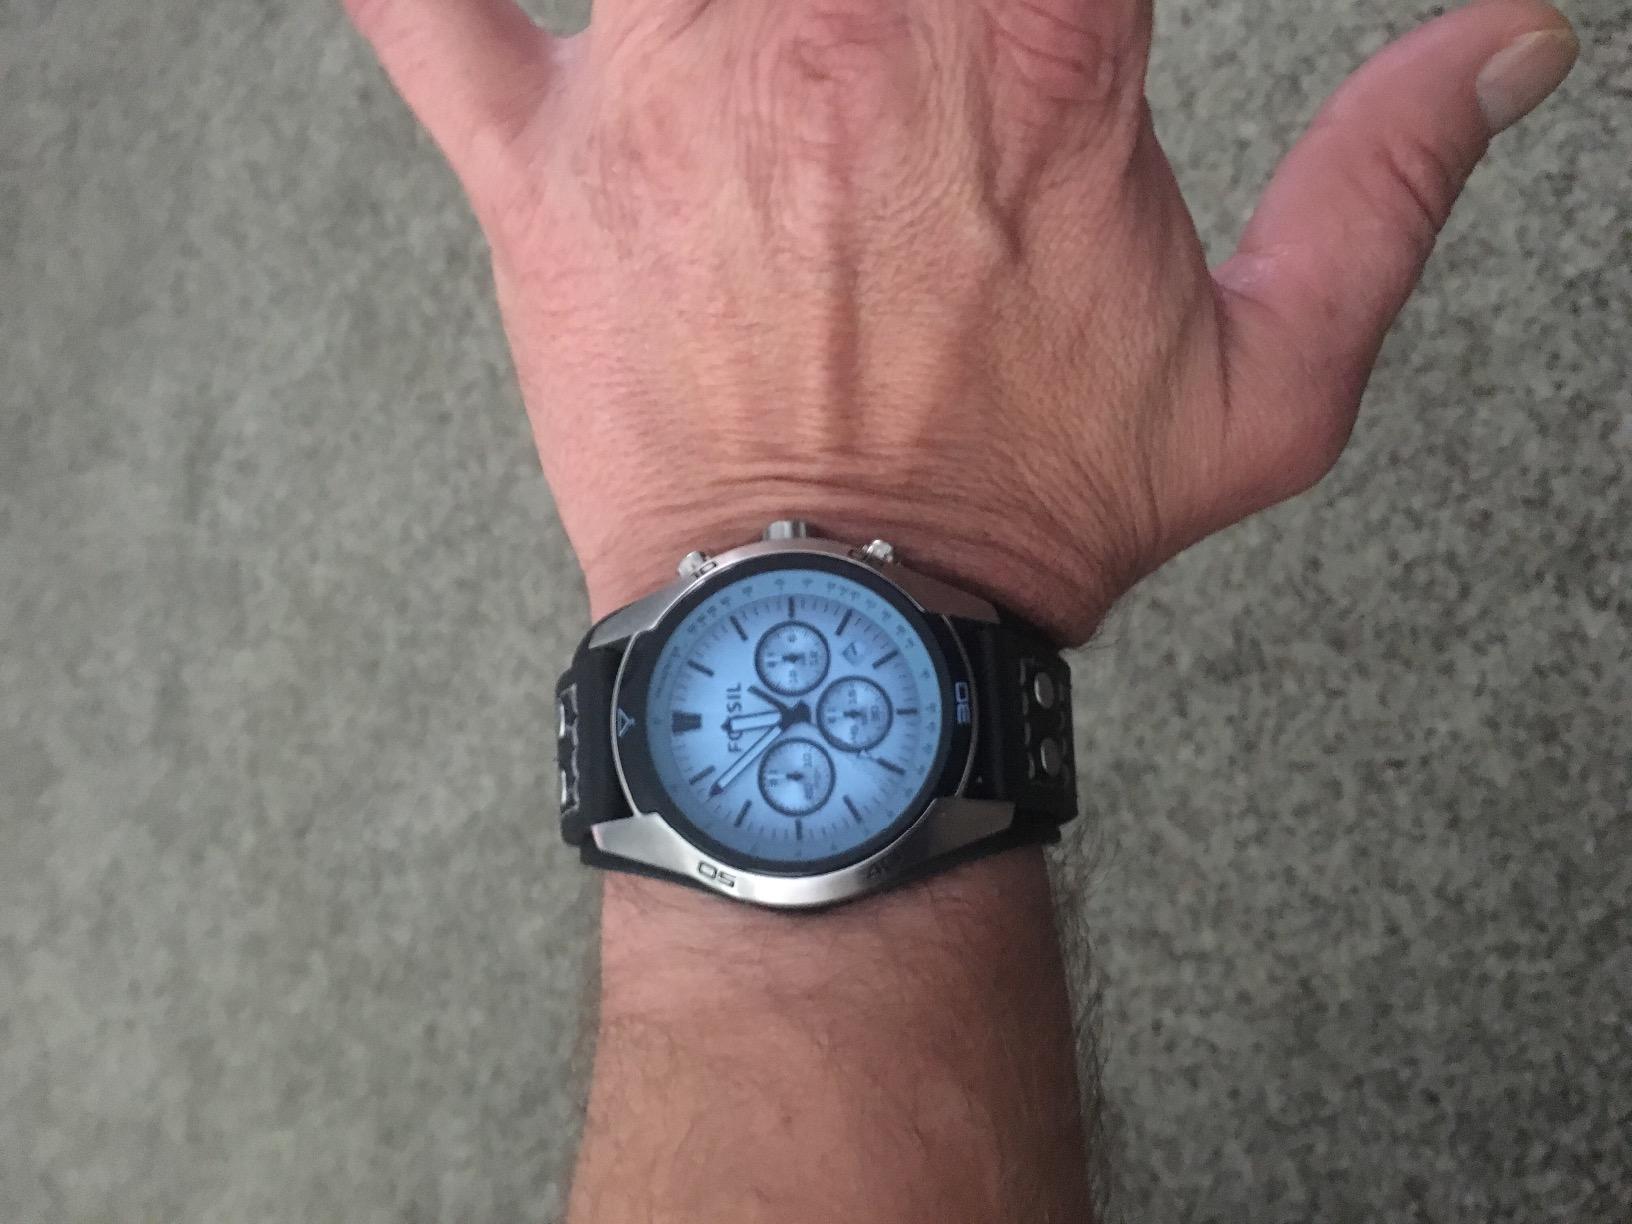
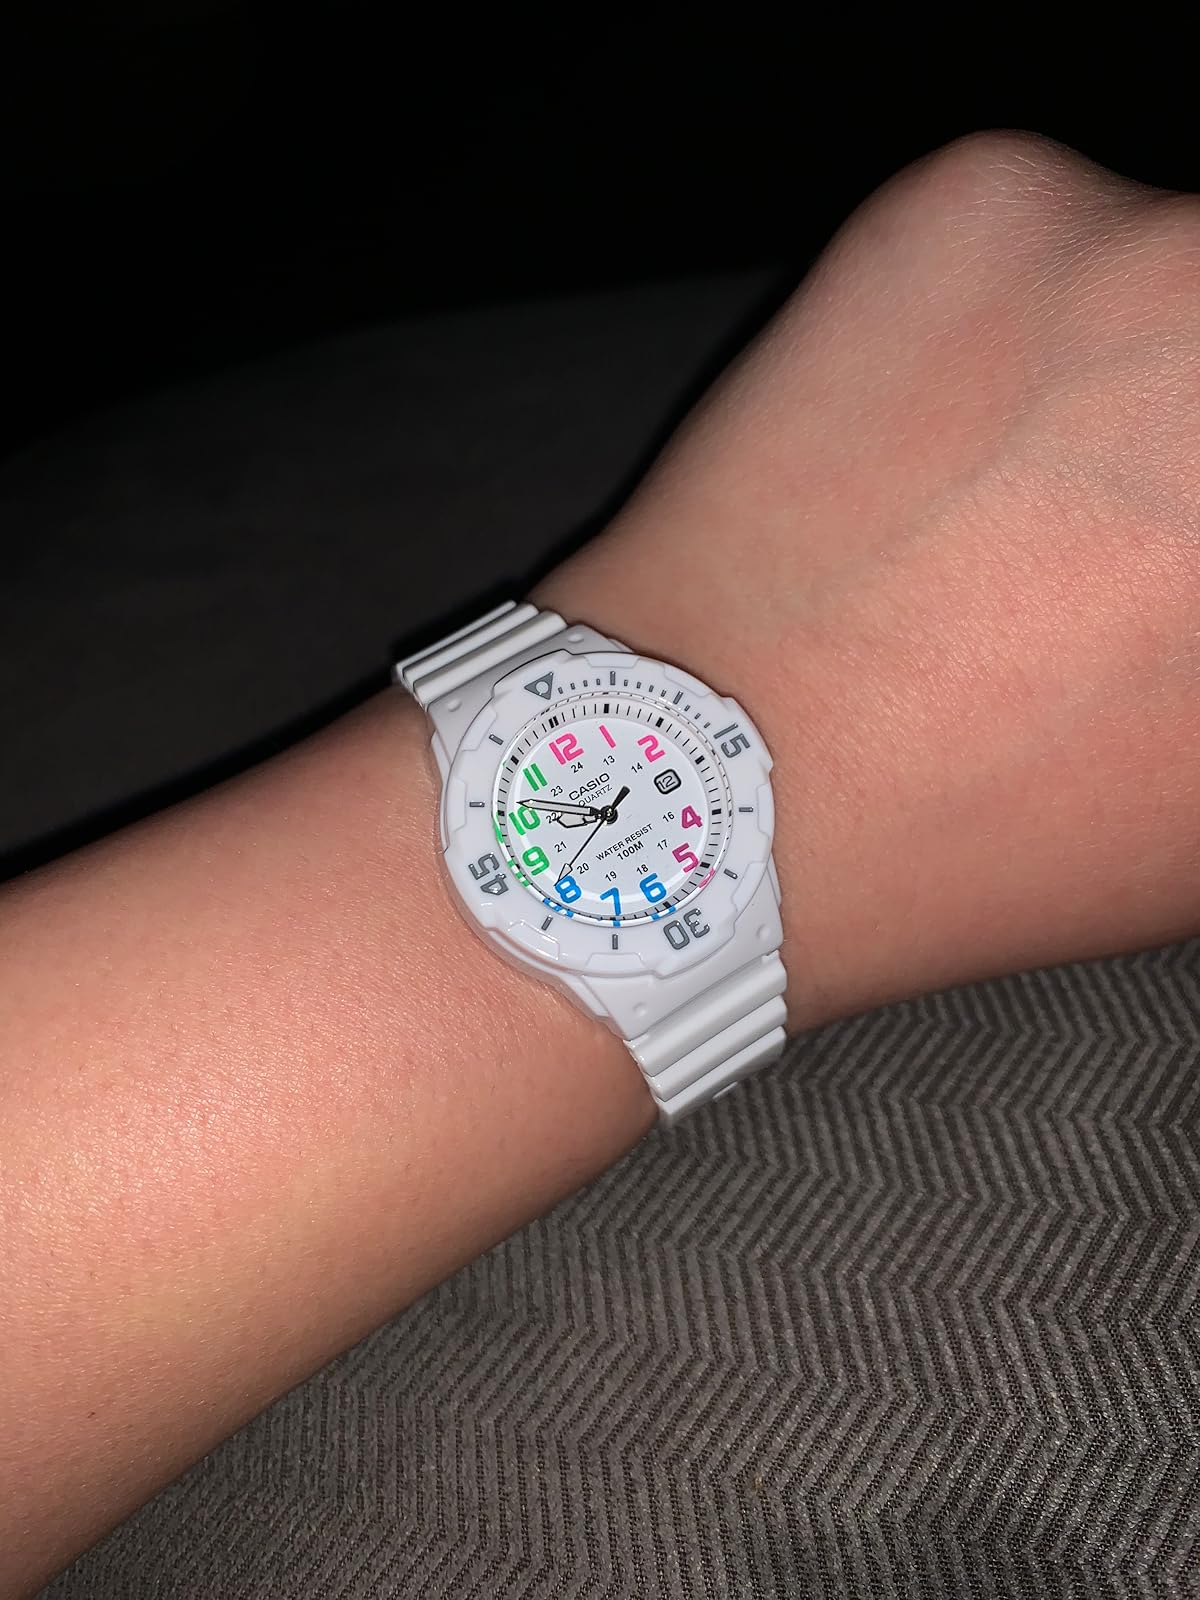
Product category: accessories_watch
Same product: no